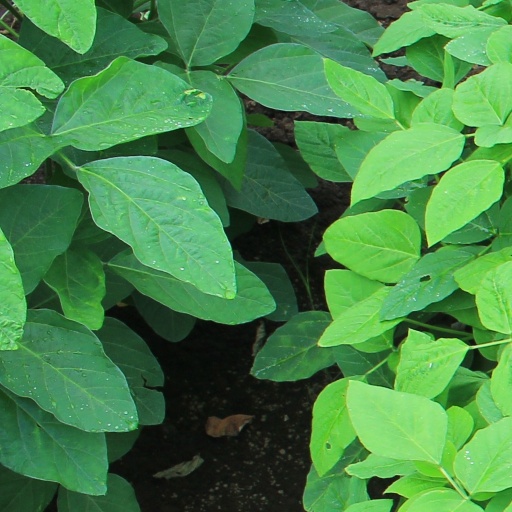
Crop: soybean